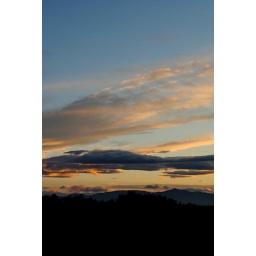
Morning sky above Parco di Veio seen from my bedroom window. Rome. quite a common shot